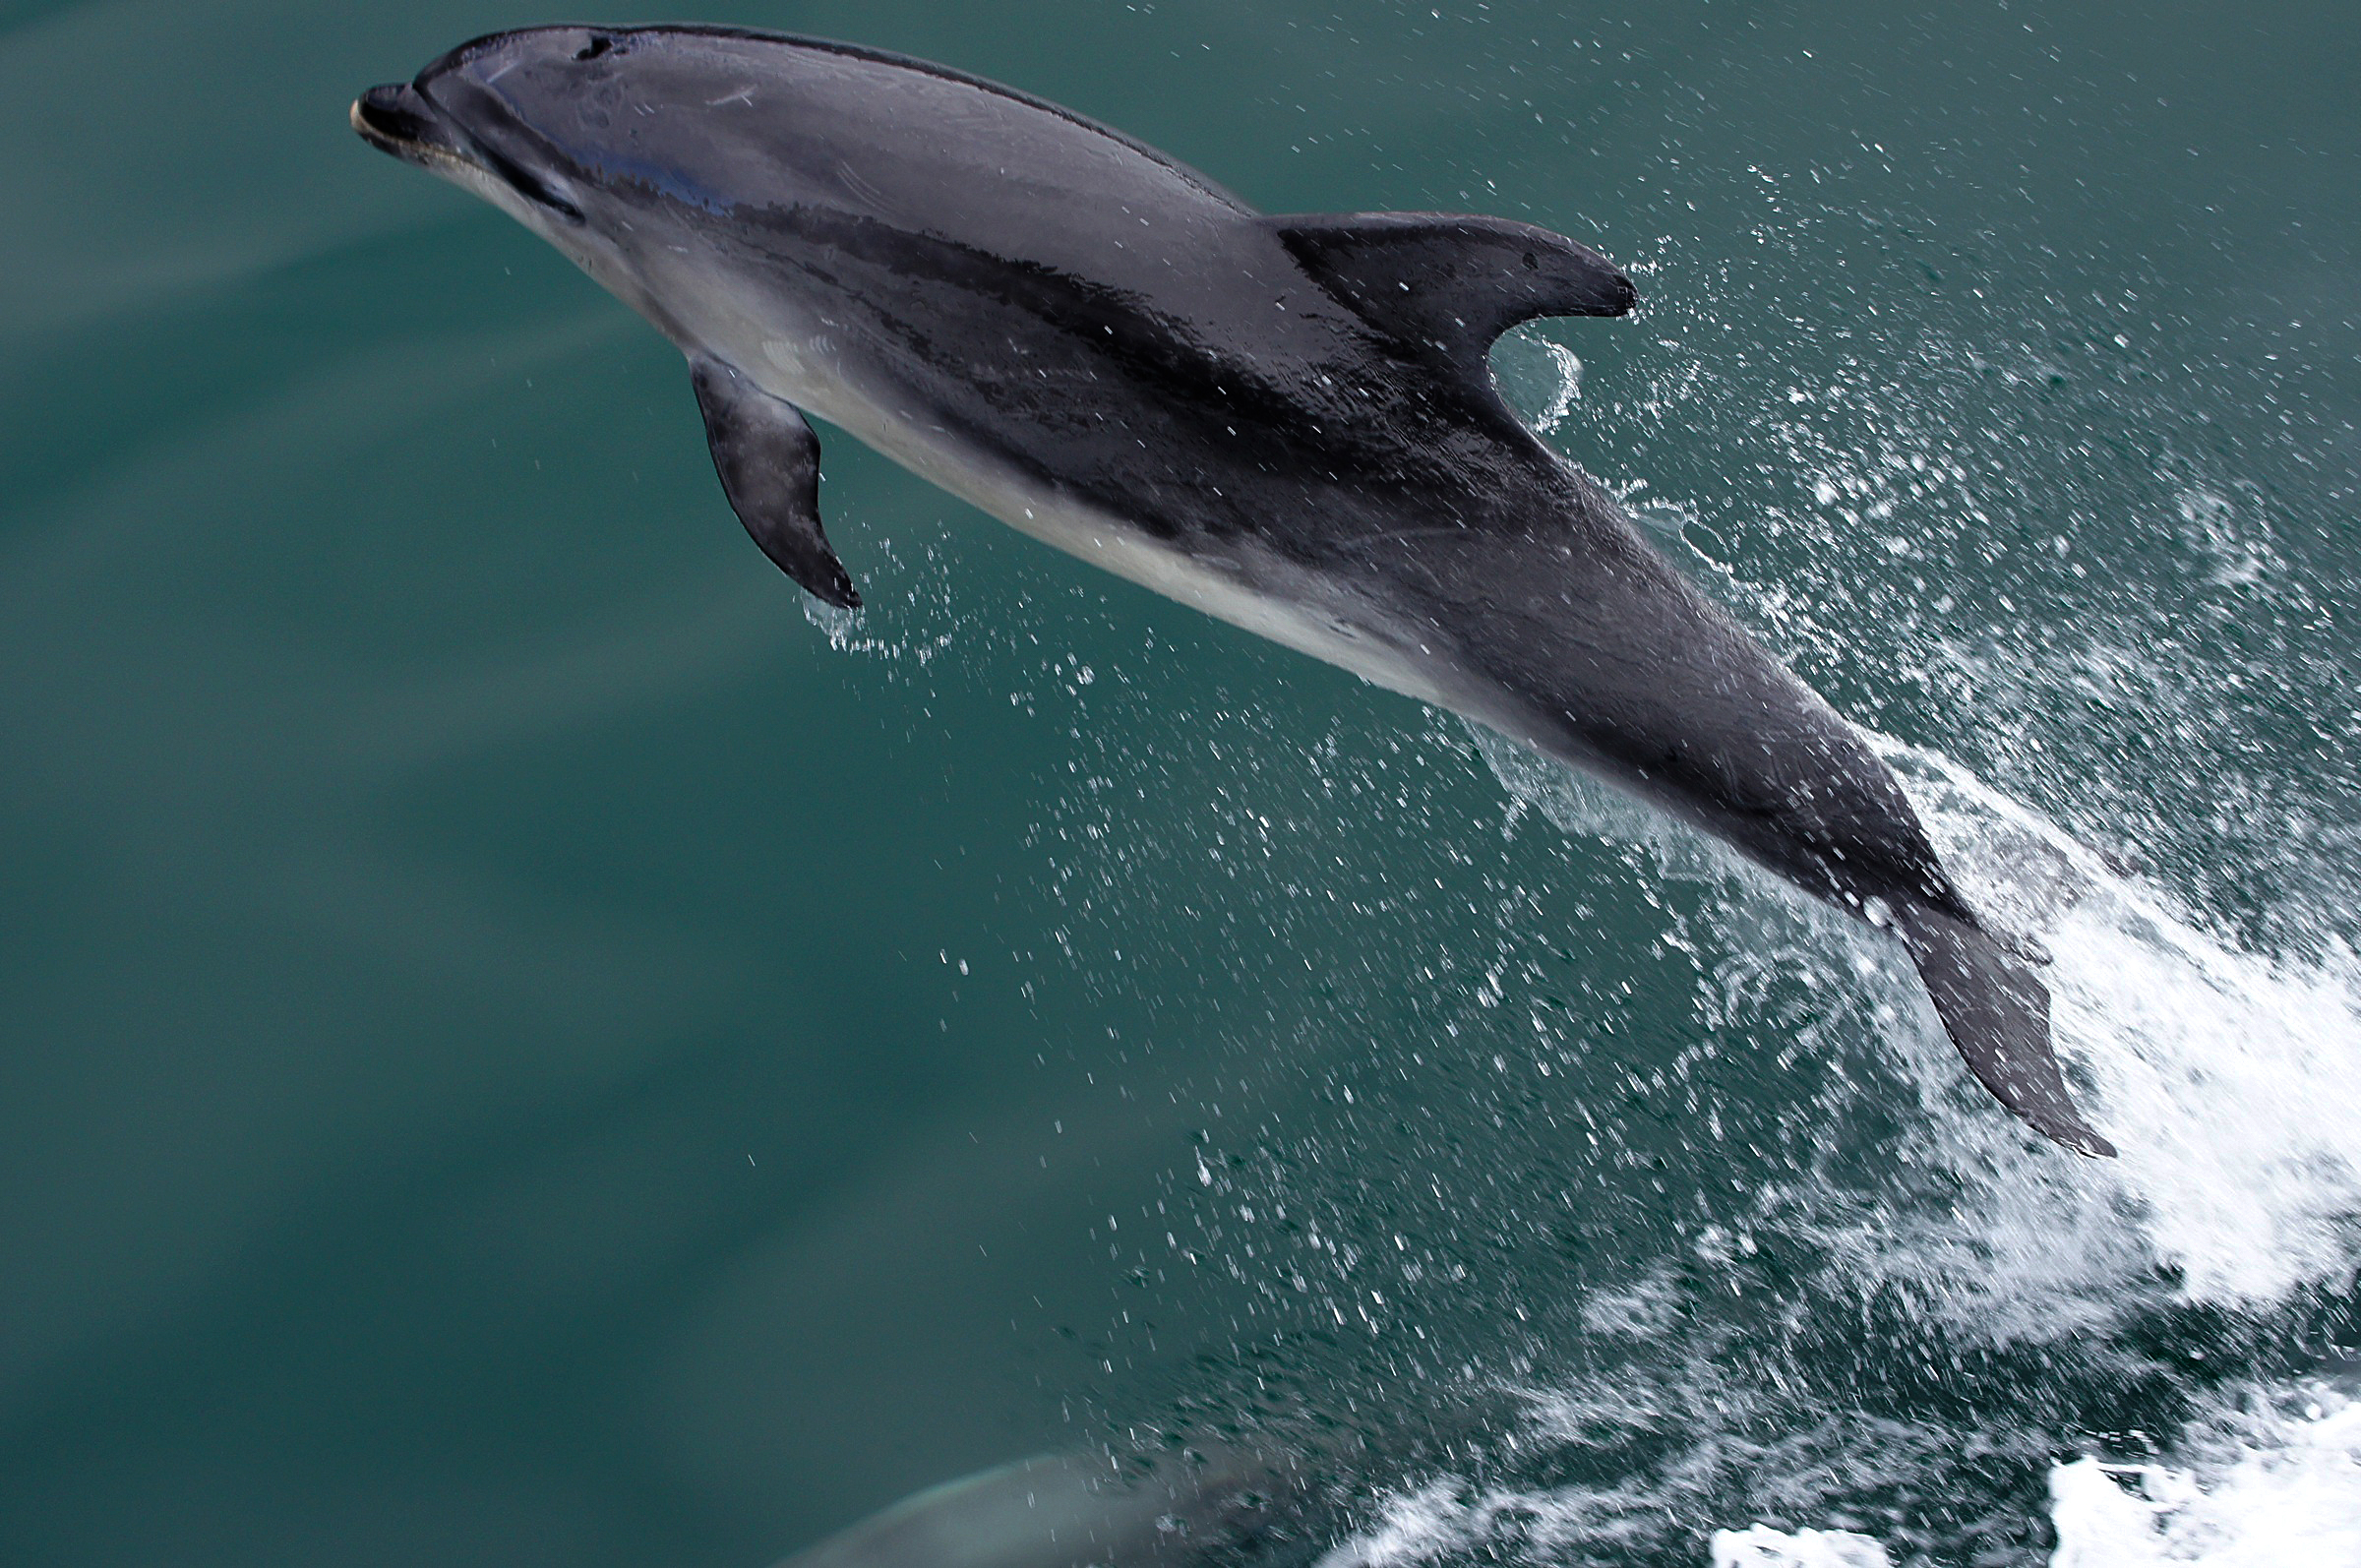
sea, biology, mammal, humpback whale, vertebrate, dolphin, milfordsound, marinemammals, sonydslra580, dolphins, dolphinsleaping, marine mammal, marine biology, spinner dolphin, whales dolphins and porpoises, stenella, common bottlenose dolphin, short beaked common dolphin, striped dolphin